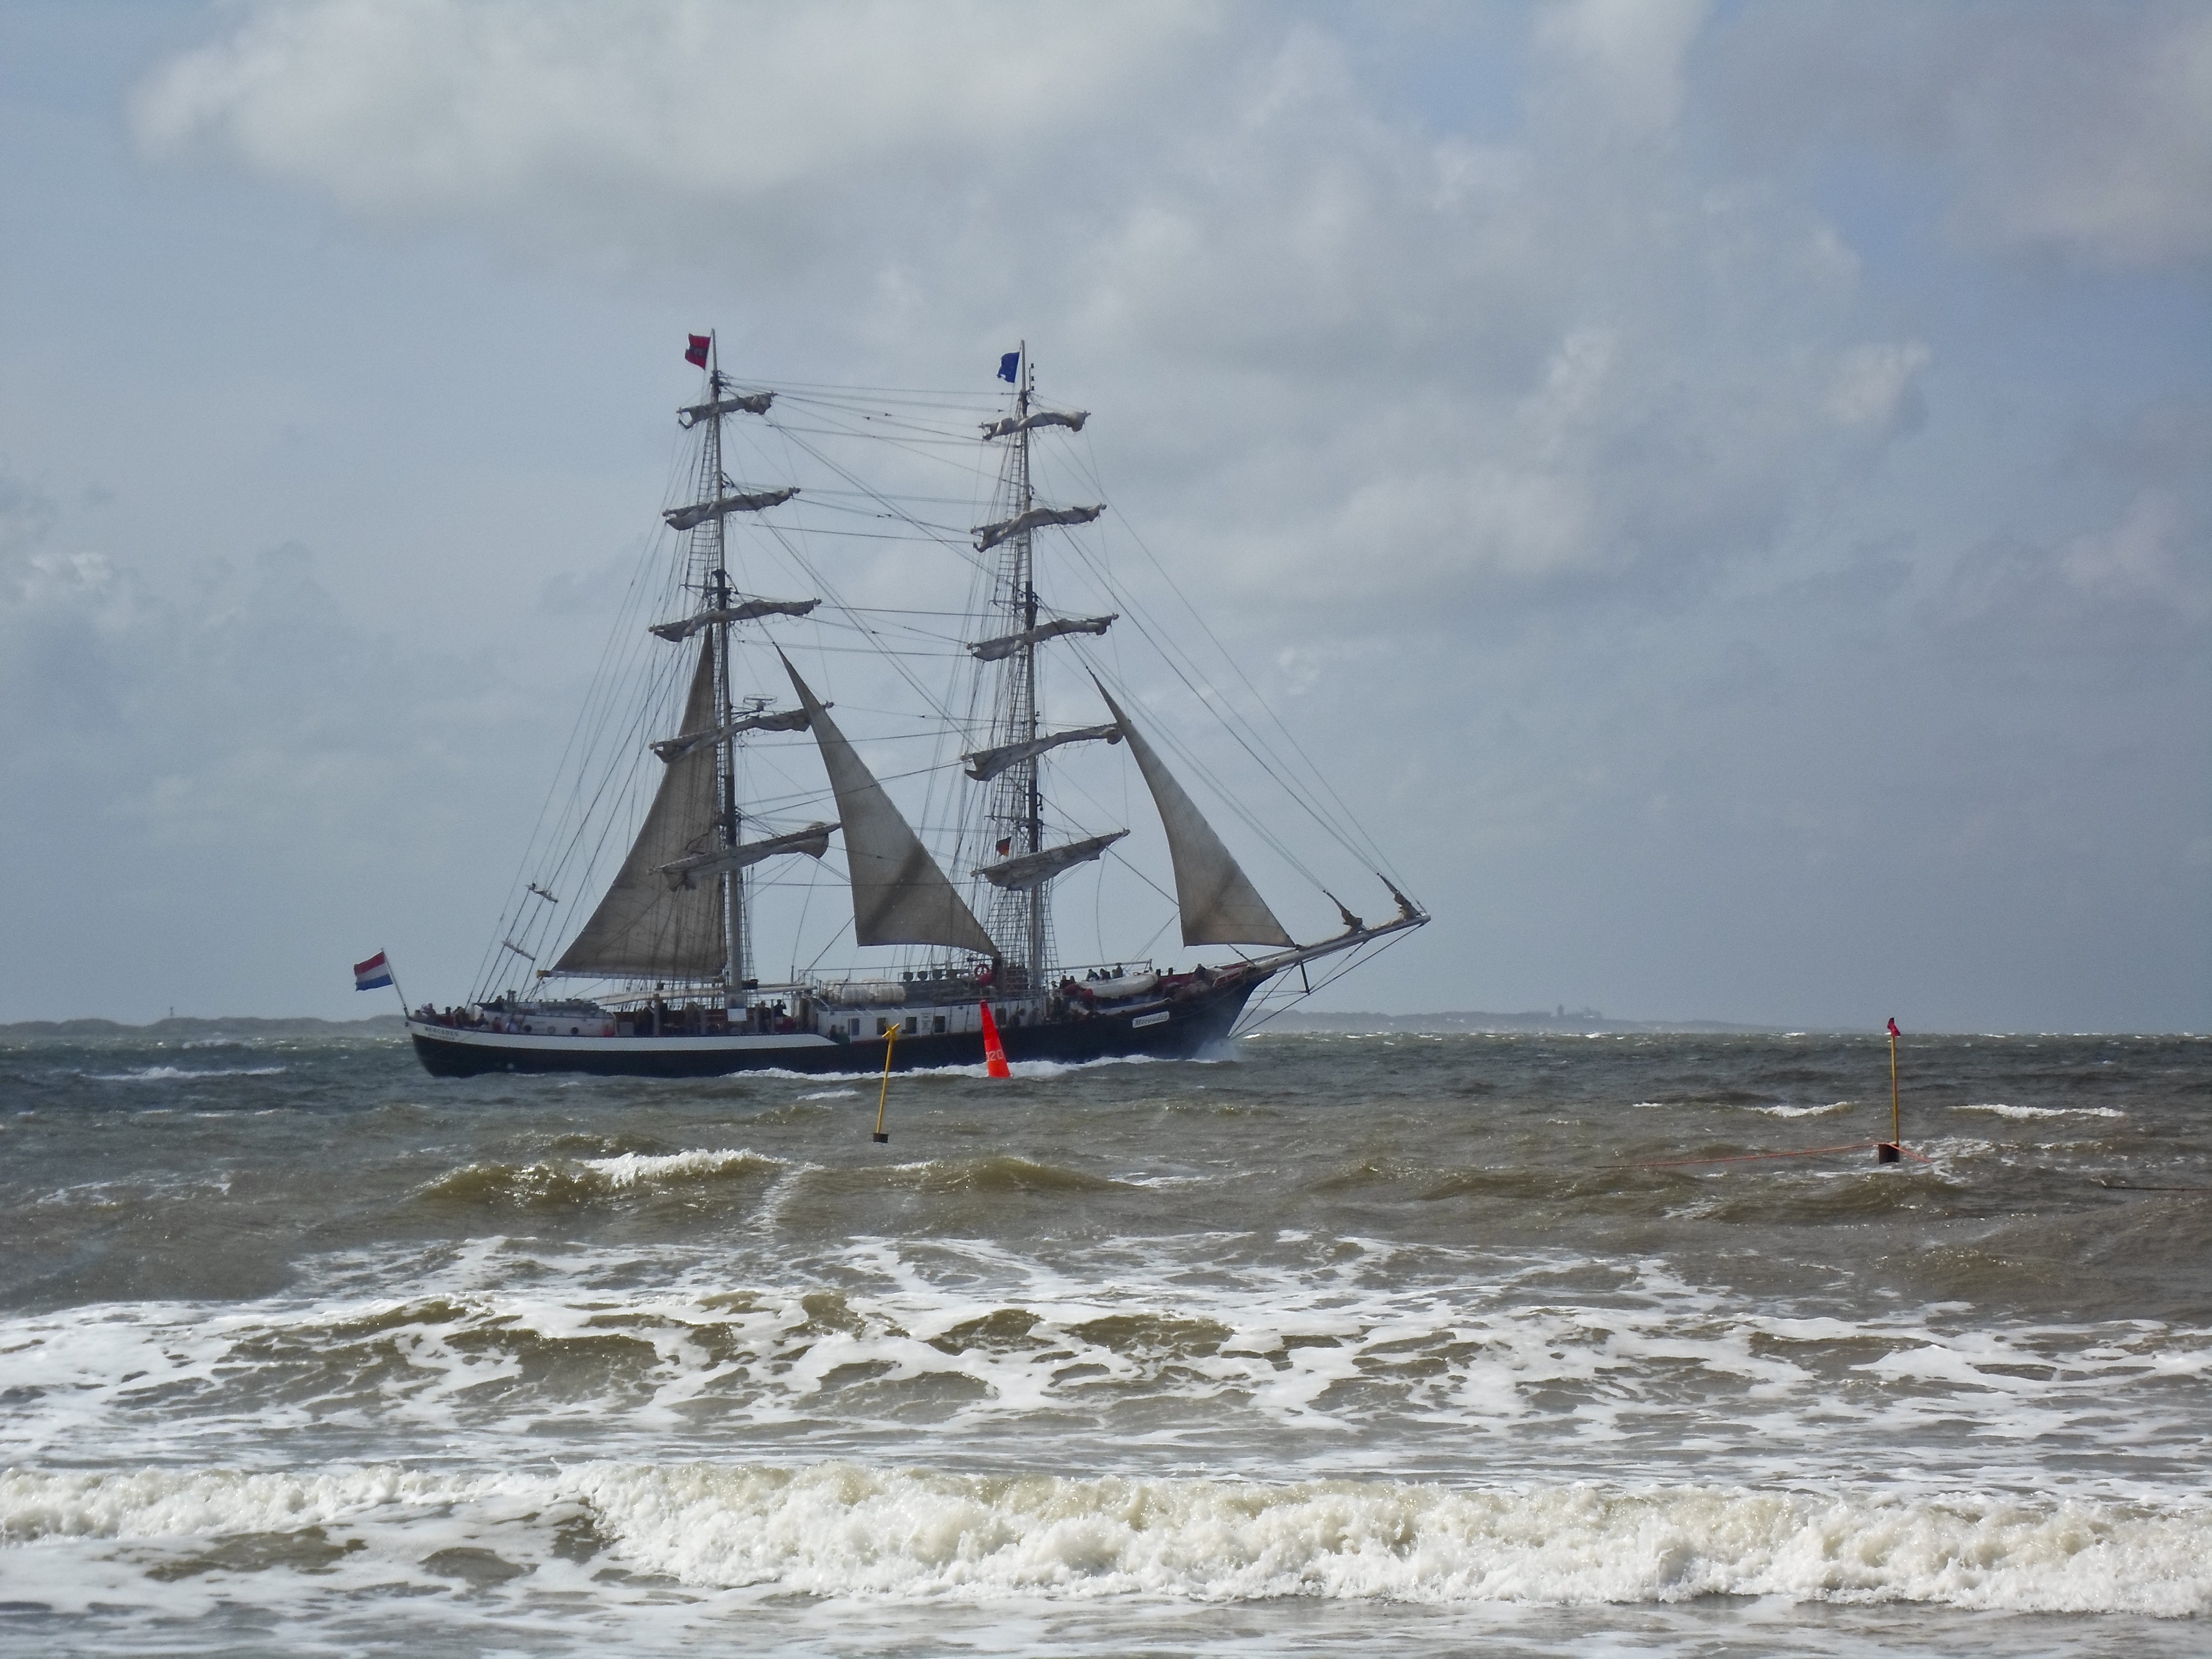
beach, sea, coast, ocean, boat, wind, ship, vehicle, mast, sailing, sailboat, boating, stormy, sail, windy, sailing vessel, masts, watercraft, schooner, windjammer, north sea, frigate, brig, sailing ship, fishing vessel, norderney, tall ship, rough seas, brigantine, island of norderney